Vishnudevananda Saraswati

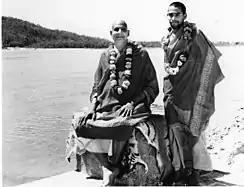
With Sivananda (seated on tiger skin) by the Ganges, c. 1950

Vishnudevananda was born Kuttan Nair in Kerala, South India, on 31 December 1927. During his short career in the Indian Army in 1944, he was inspired by a pamphlet, "Sadhana Tattwa", written by the yoga guru Sivananda, founder of the Divine Life Society. He entered the Sivananda Ashram by the River Ganges in Rishikesh in 1947 at the age of twenty. He took "sannyas", becoming a monk, in February 1949, and was appointed the first professor of hatha yoga at the Sivananda Yoga Vedanta Forest Academy. In this capacity, he trained many students in the Pacific Rim area in 1957, and became a recognised yoga guru.